Chongqing

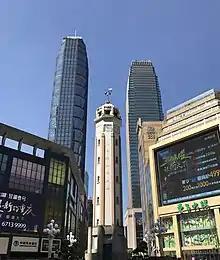
Jiefangbei (People's Liberation Monument), the landmark and center of Chongqing

The main urban area of Chongqing city spans approximately , and includes the following nine districts: